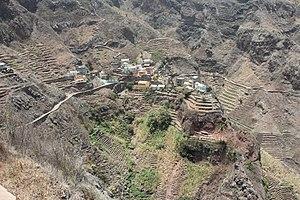
Fontainhas est un village du Cap-Vert, situé sur l'île de Santo Antão.